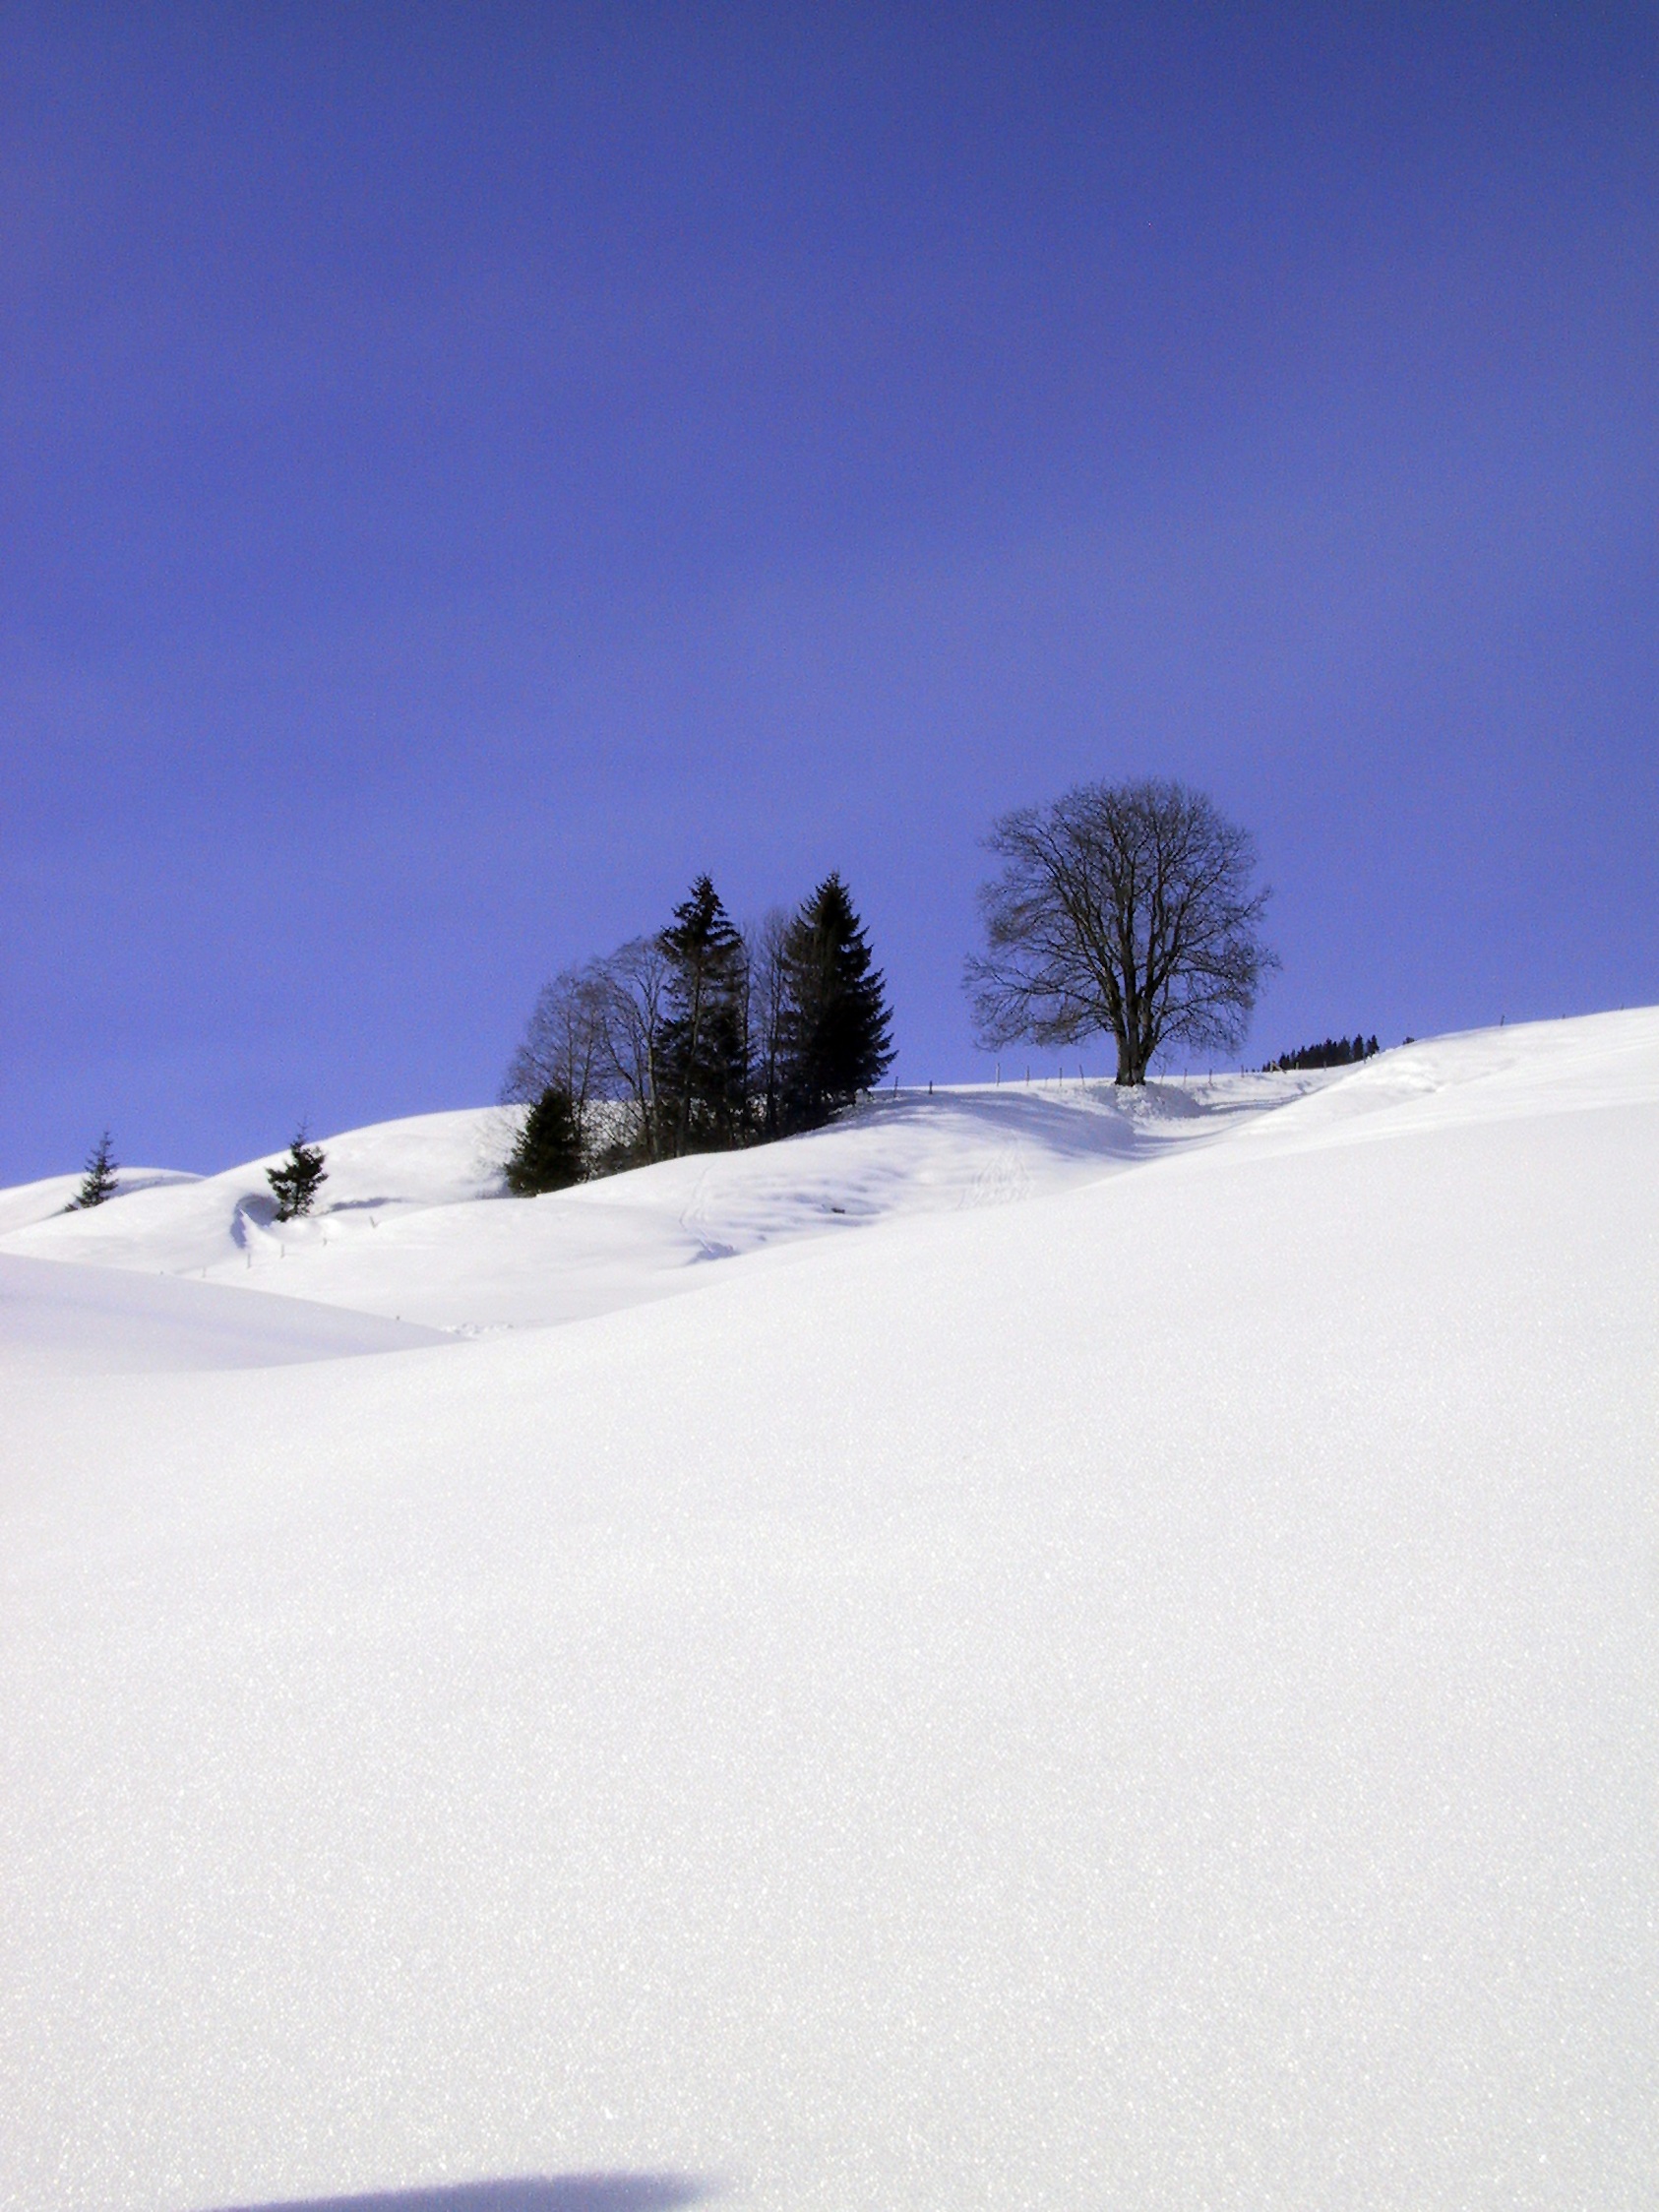
landscape, tree, mountain, snow, cold, winter, light, cloud, sky, white, hill, mountain range, snowy, skiing, terrain, ridge, summit, mountaineering, winter sport, massif, alps, wintry, piste, winter forest, nunatak, freezing, ski mountaineering, mountainous landforms, glacial landform, geological phenomenon